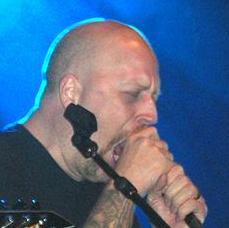
Age: 36